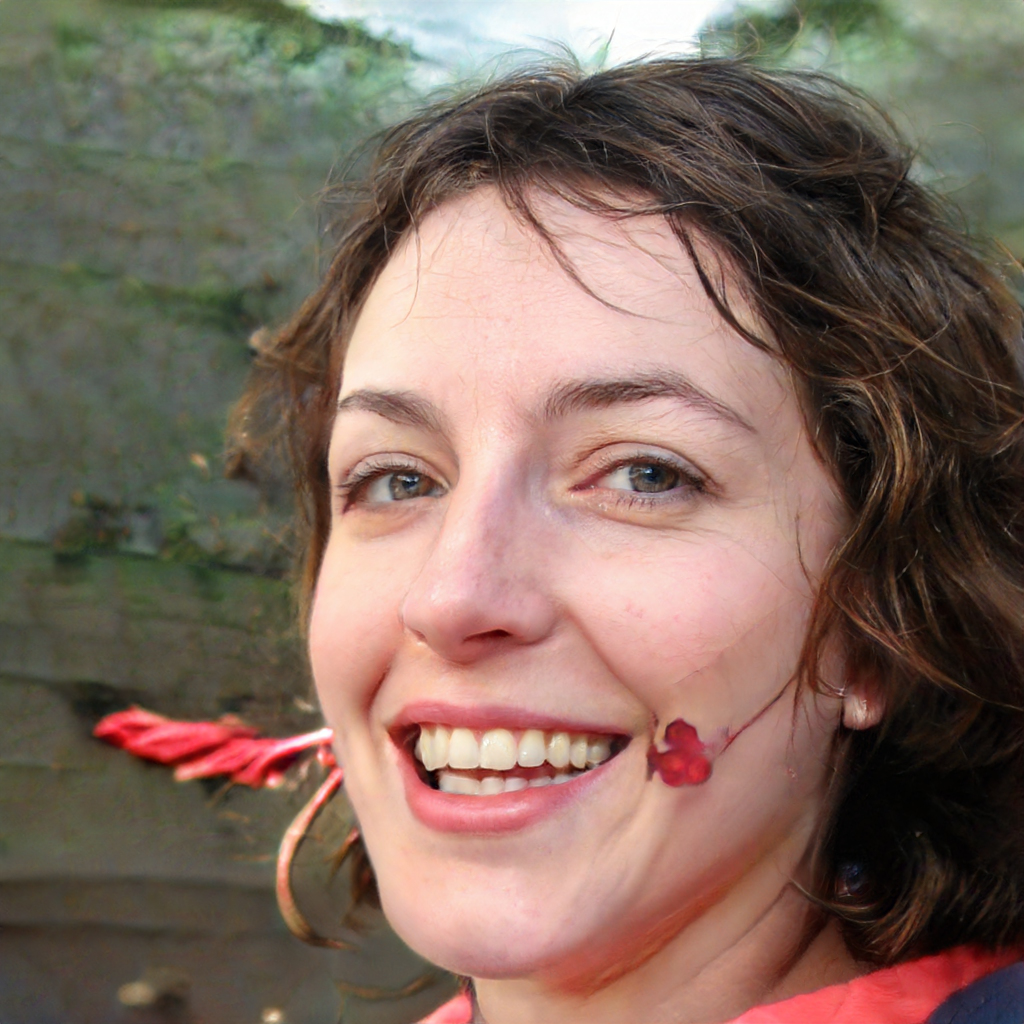
Gender: Female